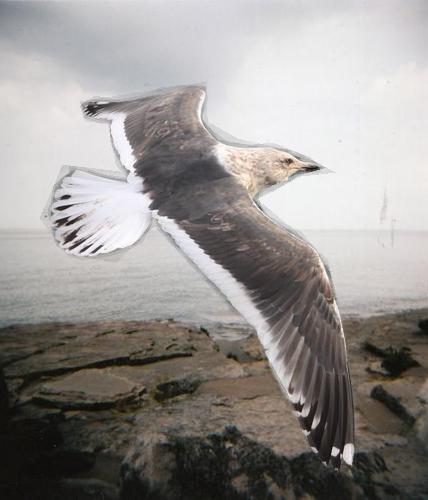
Bird species: Slaty_backed_Gull
Bird type: waterbird
Background: water